Anouska Koster

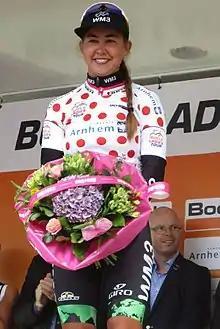
Koster in the 2017 Holland Ladies Tour

Anouska Helena Koster (born 20 August 1993) is a Dutch professional racing cyclist, who currently rides for UCI Women's WorldTeam .